Daimler Company

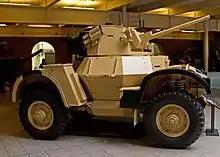
Daimler Mk1 Armoured Car

By 1930 the BSA Group's primary activities were BSA motorcycles and Daimler vehicles. However, all the quality car businesses experienced financial difficulties in the late 1920s. Daimler's situation seemed particularly serious. Sales fell sharply in 1927–1928, a period of losses ensued and no dividends were paid between 1929 and 1936. The sleeve valve engine was outdated, Daimler's production methods had become old-fashioned, they had an extravagantly large range of products. Their bankers noted the decreasing sales volume, the poor performance for price and the need for up-to-date machine tool equipment. Stratton-Instone's dominance of distribution was removed and other outlets arranged. The interests in Singer and the Daimler Hire business were sold and Lanchester bought. The in-house bodywork department was closed and by the spring of 1931 car production ceased, only commercial vehicle production and aero engine work kept Daimler in business.